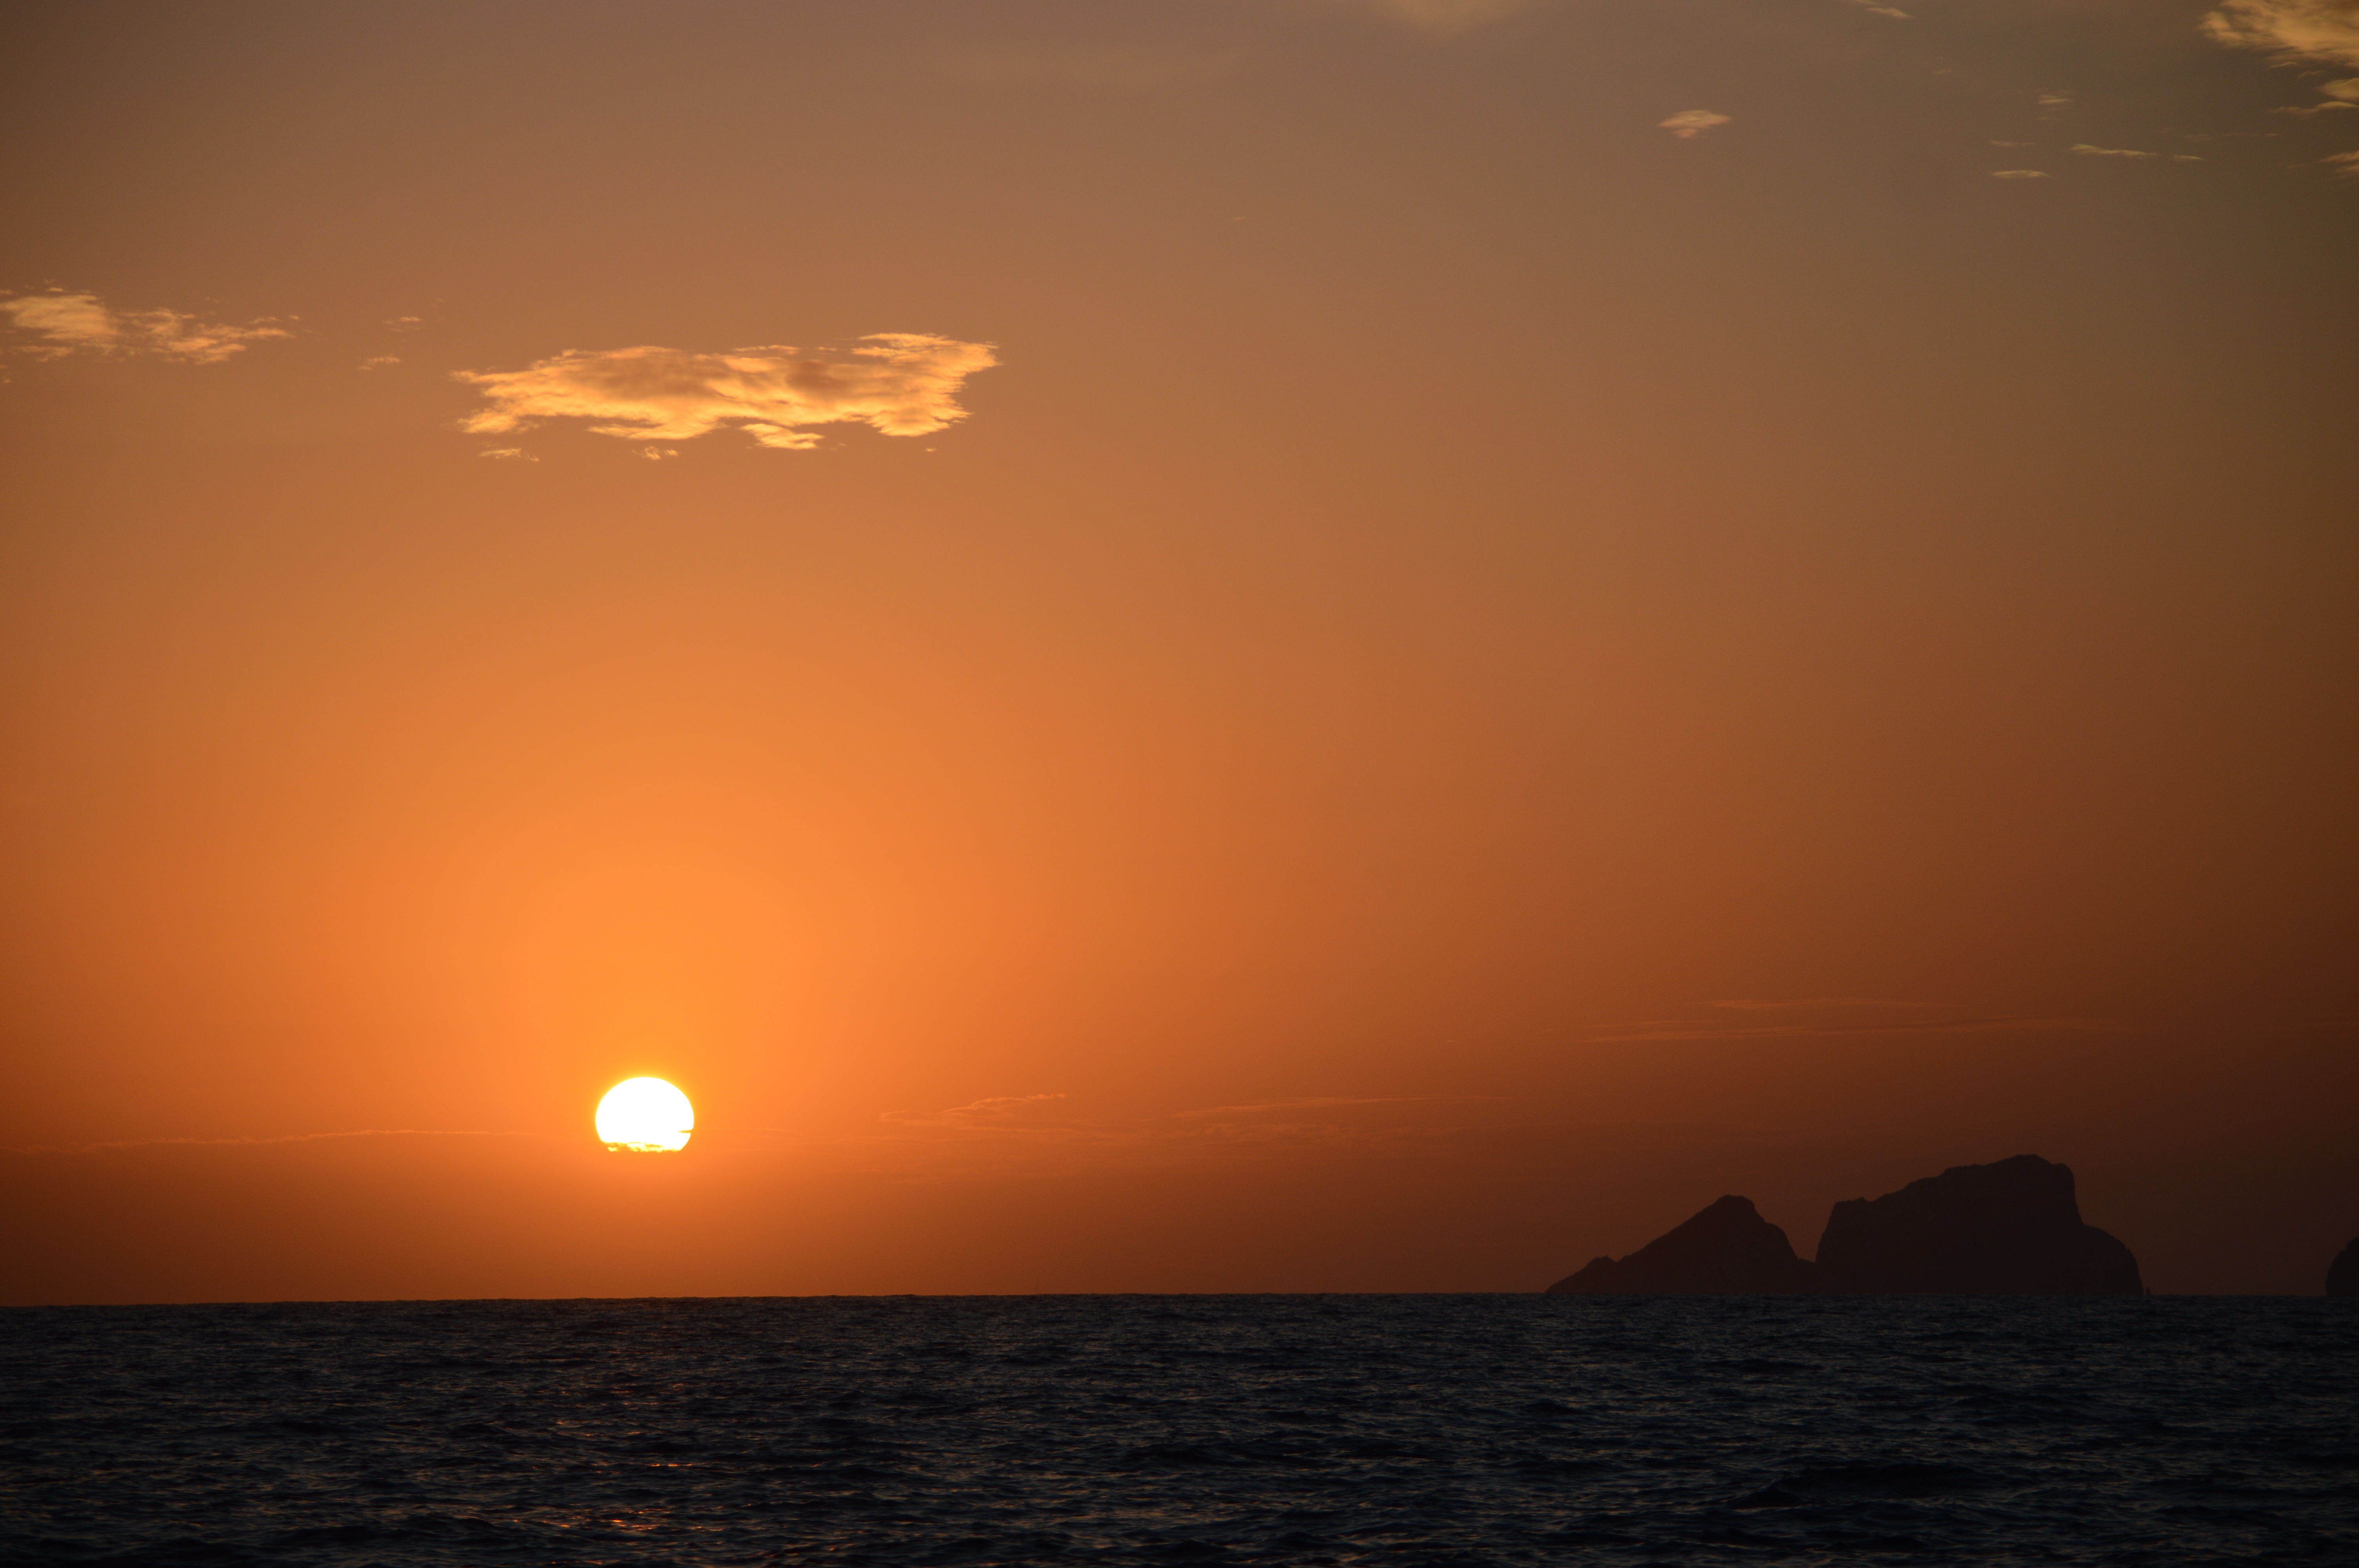
sea, coast, ocean, horizon, sun, sunrise, sunset, sunlight, morning, wave, dawn, atmosphere, dusk, evening, reflection, afterglow, palmarola, astronomical object, atmospheric phenomenon